The Woman from Hell

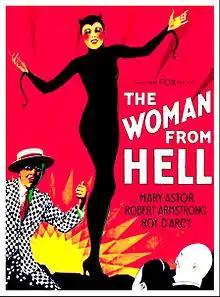
Film poster

The Woman from Hell, known in some markets as The Woman from Luna or The Woman of Damnation, is a 1929 American Synchronized sound film drama produced and distributed by Fox Film Corporation and starring Mary Astor. Although the film had no dialogue, it featured a synchronized Movietone sound track of music and sound effects. This was Dean Jagger's film debut. It is considered to be a lost film.